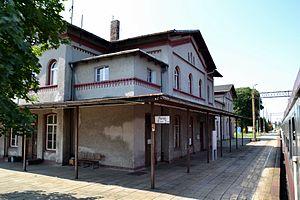
Czerwieńsk est une petite ville située dans la powiat de Zielona Góra dans la voïvodie de Lubusz, en Pologne.